Nilgiri Biosphere Reserve

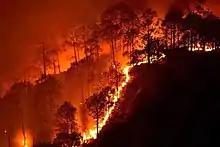
Forest fire in Bandipur National Park in 2019

Shola forests outside protected areas are threatened by fragmentation, especially in the vicinity of settlements. The rapid and dense growth of the invasive "Passiflora mollissima" inhibits the regeneration of native tree species in the Shola forest patches.